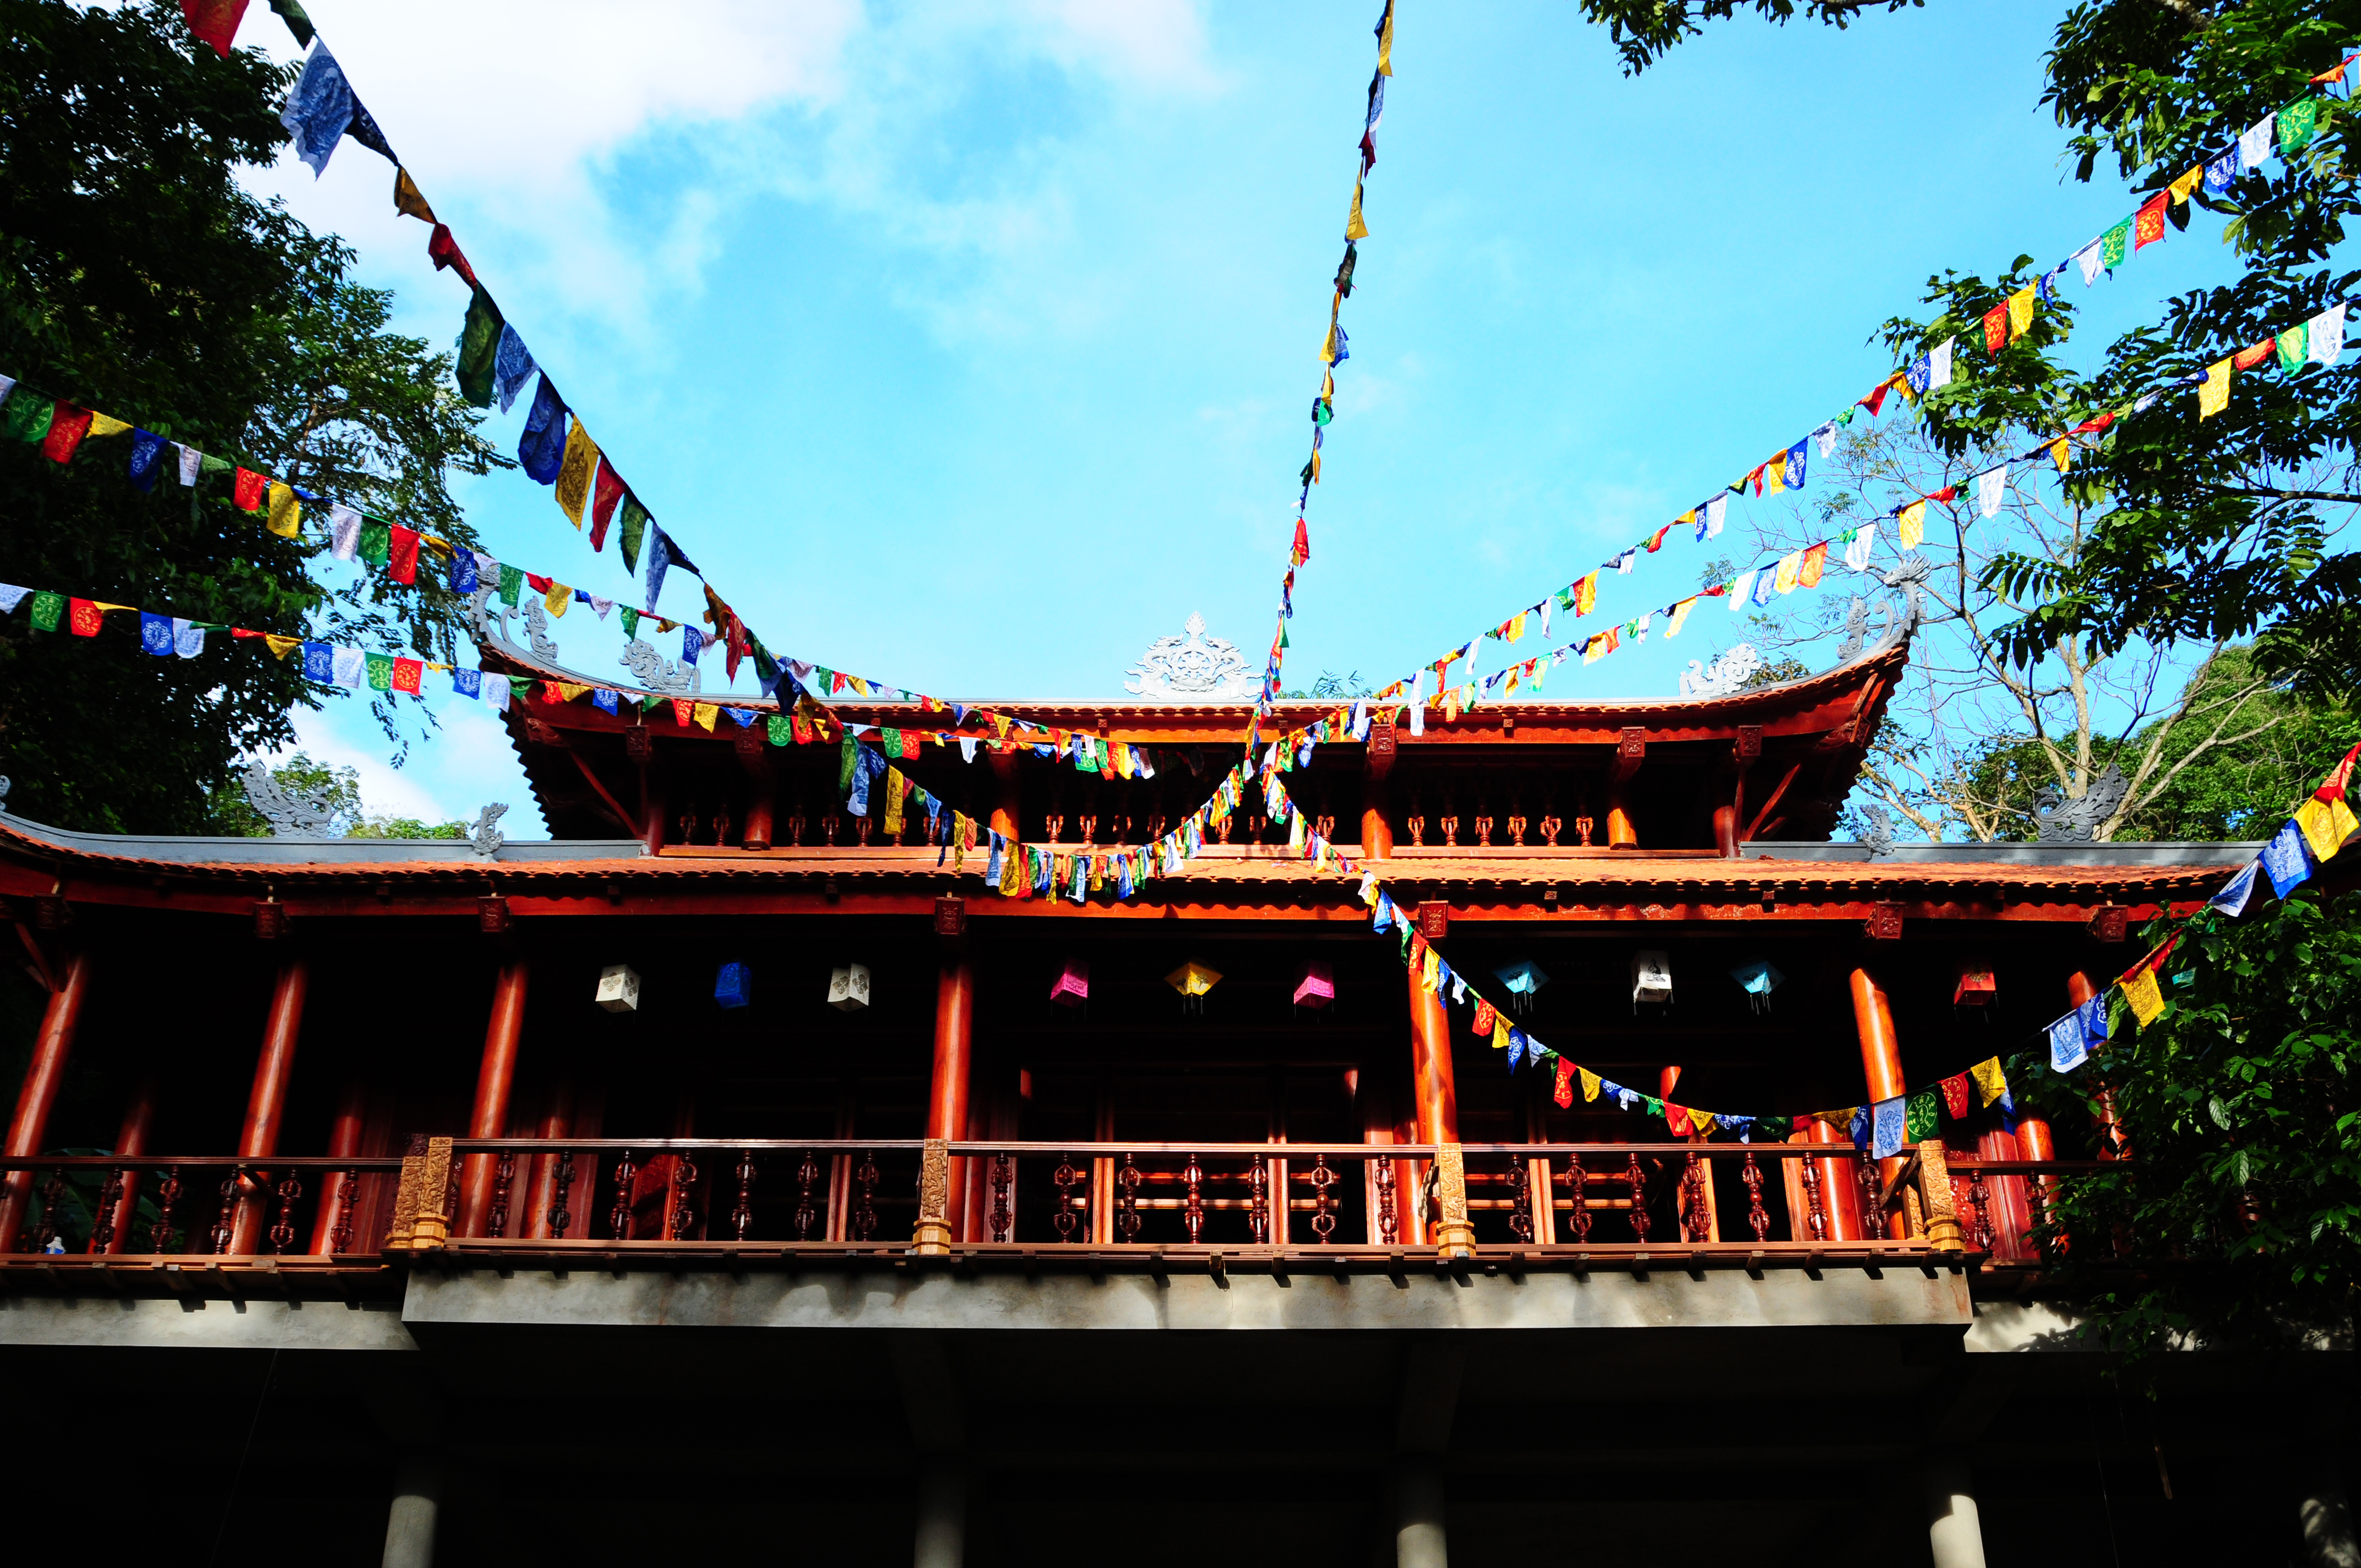
user: text: Trong hình có bao nhiêu chiếc đèn lồng treo dưới ban công?
assistant: text: Mười.

user: text: Những vật trang trí nhiều màu sắc treo trên không là gì?
assistant: text: Cờ cầu nguyện.

user: text: Những lá cờ nhiều màu sắc này thường mang ý nghĩa gì trong văn hóa Phật giáo?
assistant: text: Chúng tượng trưng cho lời cầu nguyện, phước lành và sự may mắn được gió đưa đi khắp nơi.

user: text: Ngoài chức năng trang trí, những lá cờ và đèn lồng trong ảnh còn có ý nghĩa biểu tượng gì trong các công trình kiến trúc Phật giáo?
assistant: text: Lá cờ tượng trưng cho sự lan tỏa lời cầu nguyện và lòng từ bi, còn đèn lồng thường biểu thị ánh sáng trí tuệ, dẫn lối và xua tan vô minh.